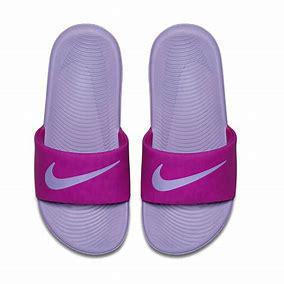
Brand: Nike
Model: Kawa